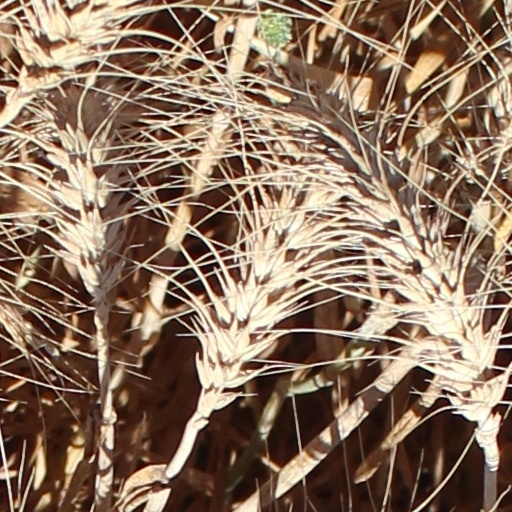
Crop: wheat